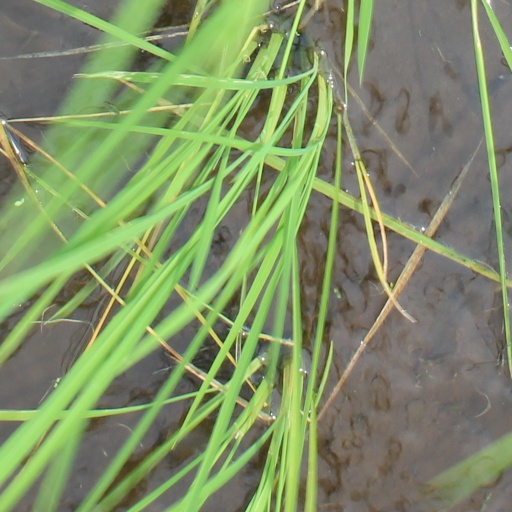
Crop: rice